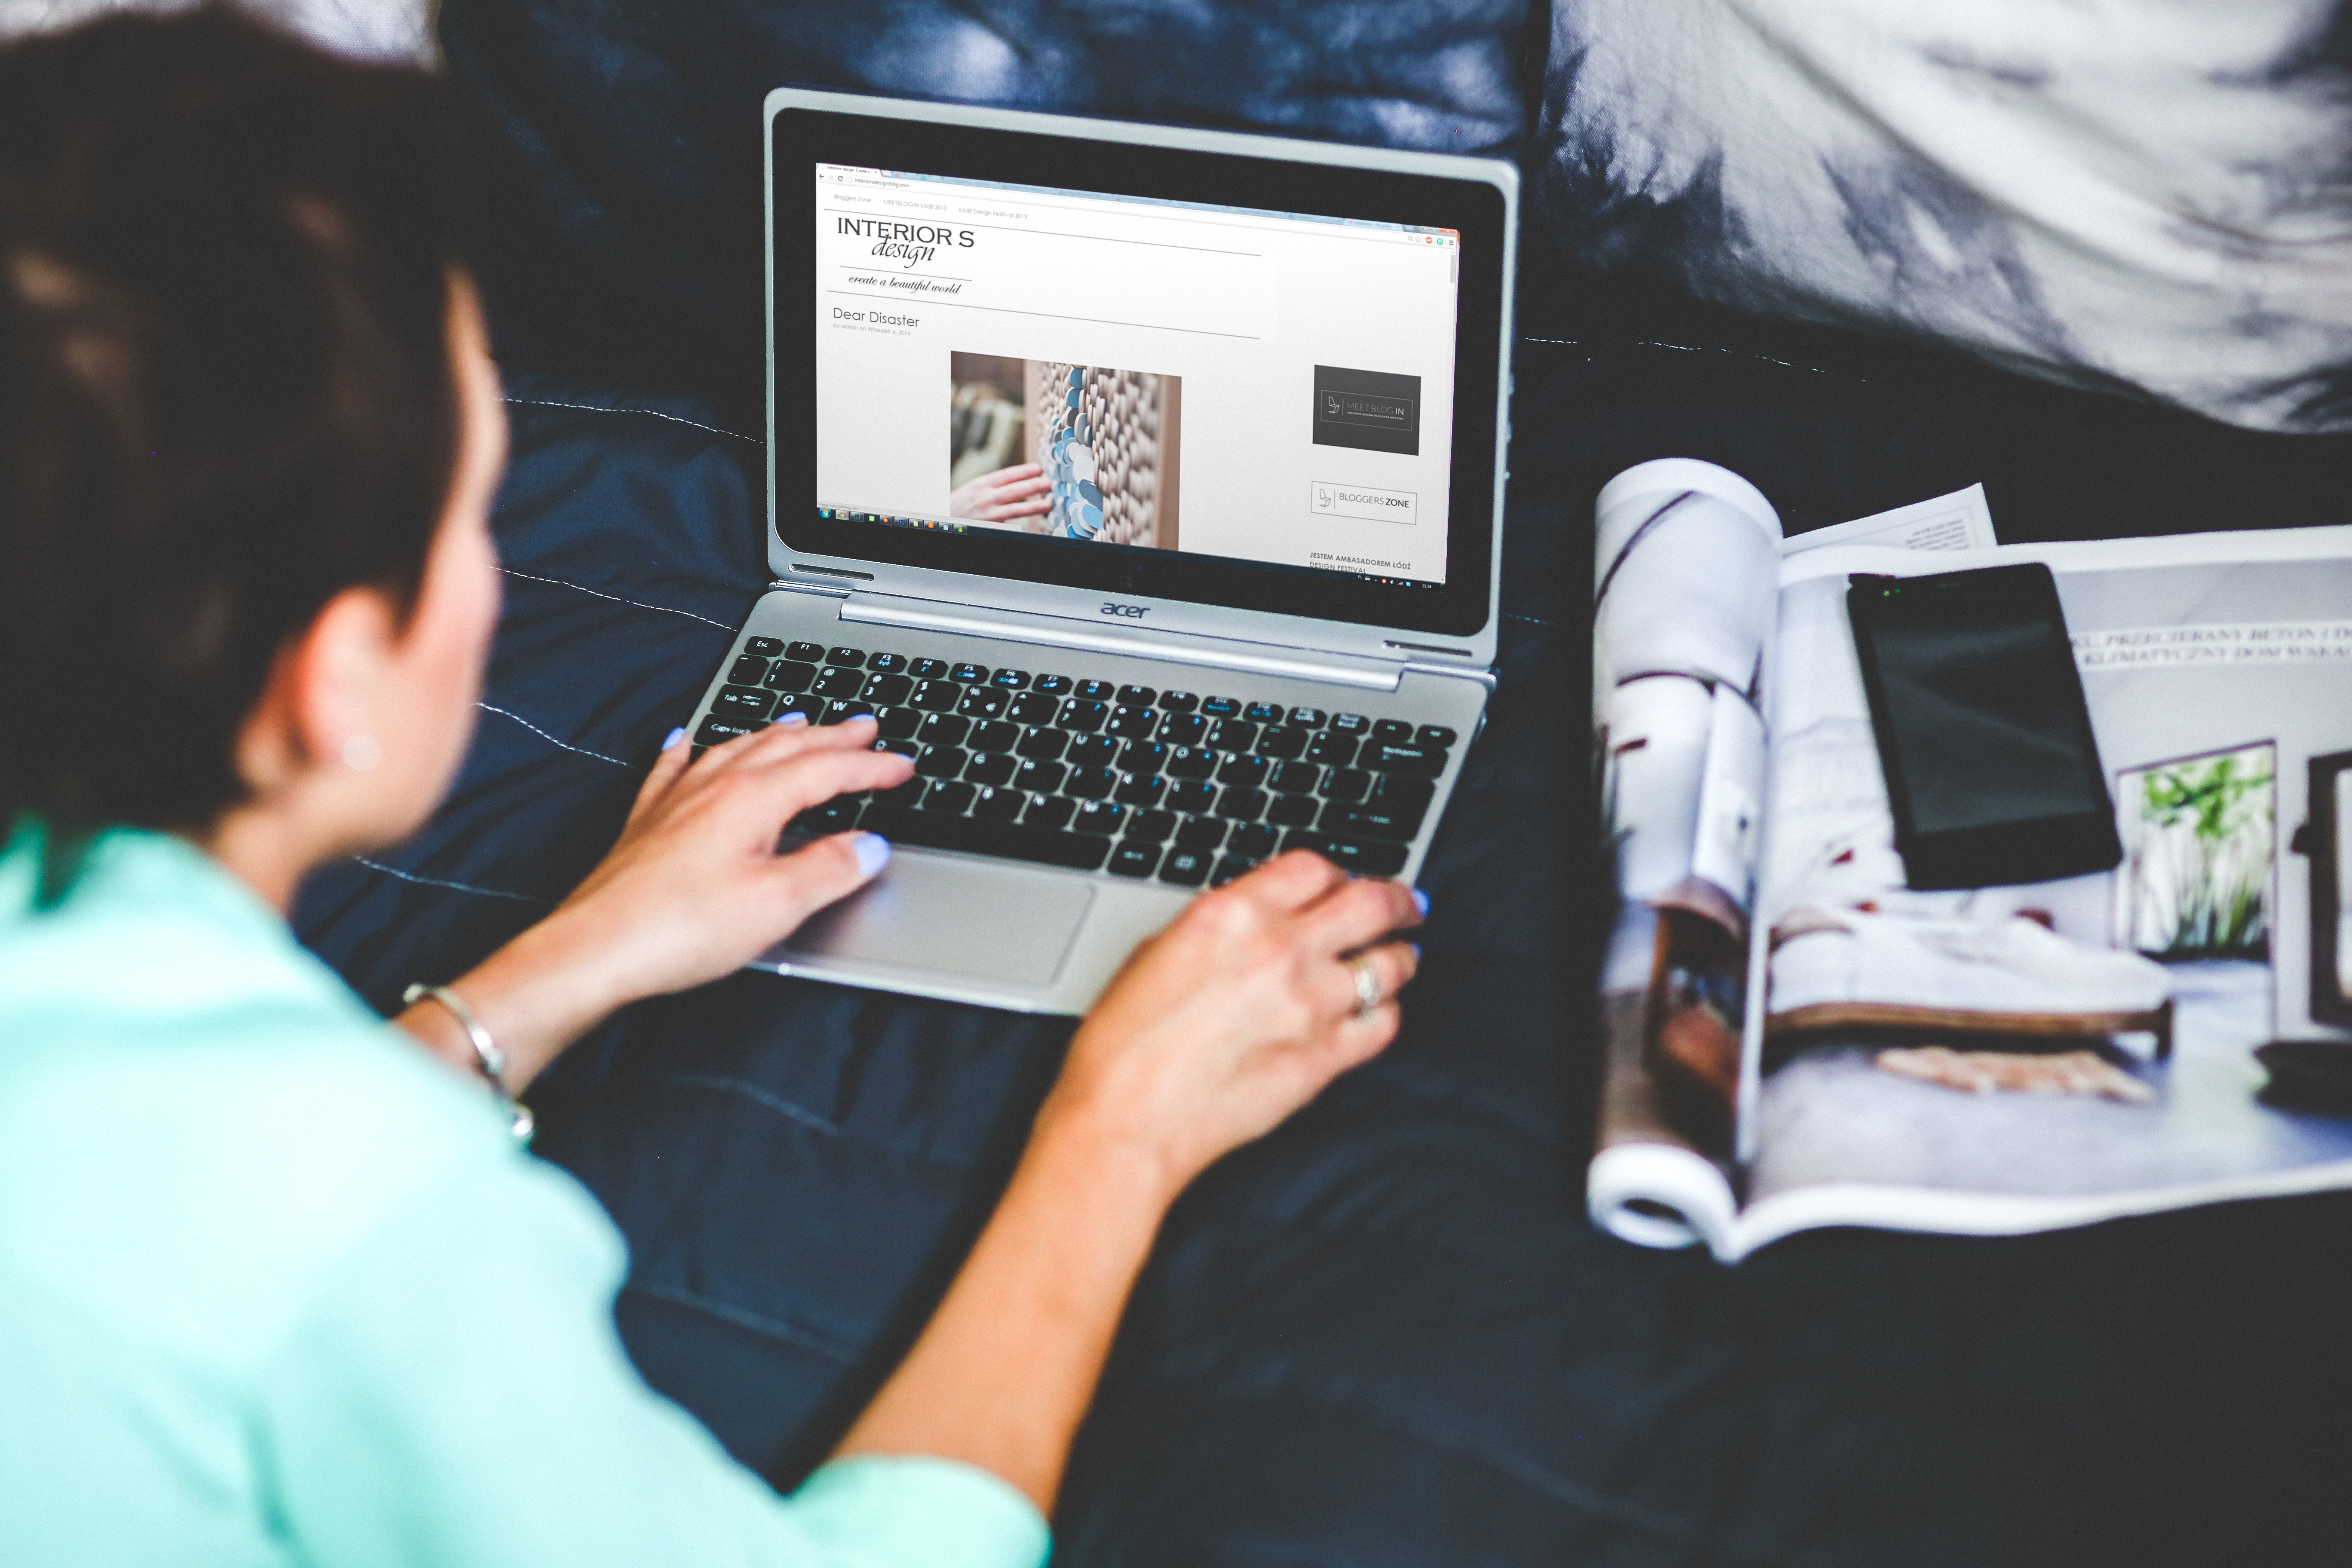
laptop, work, screen, working, girl, woman, technology, professional, blogging, design, hands, bed, learning, resting, presentation, netbook